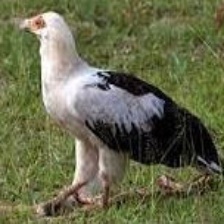
Species: PALM NUT VULTURE
Scientific name: GYPOHIERAX ANGOLENSIS
ImageNet parent category: vulture